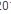
Number: 0